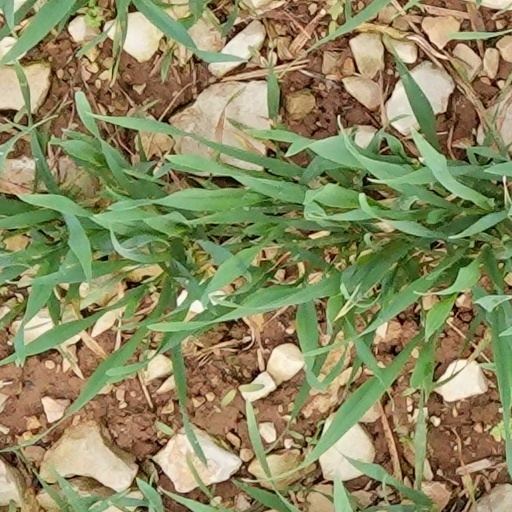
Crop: wheat